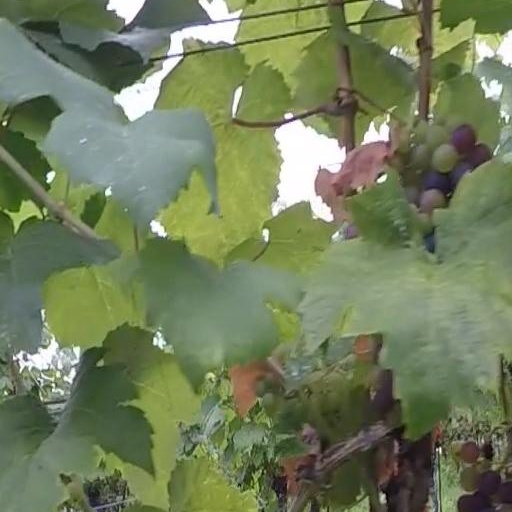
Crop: grape